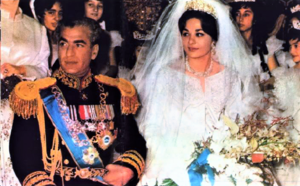
Mariage de Mohammad Reza Pahlavi et Farah Diba, 21 décembre 1959
Farah Pahlavi, née Diba le 14 octobre 1938 à Téhéran, a été la troisième et dernière épouse de Mohammad Reza Pahlavi, chah d'Iran, de 1959 à 1980. D'abord reine, elle est faite impératrice en 1967, titre qu'elle va porter officiellement jusqu'au renversement de la monarchie en 1979.
Mohammad Reza Chah Pahlavi ou Muhammad Rizā Shāh Pahlevi dit Aryamehr, né le 26 octobre 1919 à Téhéran et mort le 27 juillet 1980 au Caire, était le second et dernier monarque de la dynastie Pahlavi de la monarchie iranienne. Dernier chah d'Iran, il régne du 16 septembre 1941 au 11 février 1979. Contraint à l'exil le 16 janvier 1979, Mohammad Reza Pahlavi est remplacé par un conseil royal et renversé par la Révolution iranienne, mais n'abdique jamais officiellement. Il succéde à son père, Reza Chah, lorsque ce dernier, jugé trop proche de l'Allemagne nazie, est contraint d'abdiquer en septembre 1941 lors de l'invasion anglo-soviétique de l'Iran. Au lendemain de la Seconde Guerre mondiale, le jeune chah est confronté aux tentatives sécessionnistes dans les provinces du nord-est lors de la crise irano-soviétique et aux rébellions tribales dans le sud du pays. Mohammad Reza Pahlavi se rapproche par la suite des États-Unis et entretient des liens très étroits avec la Maison-Blanche, en particulier avec les présidents Dwight Eisenhower et Richard Nixon.